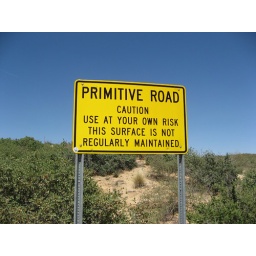
One of my favorite road signs when I'm not in a hurry. Lots of good stuff on roads like this.